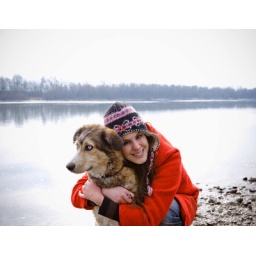
Young woman kneeling by river embracing dog --- Image by